Camino Real (play)

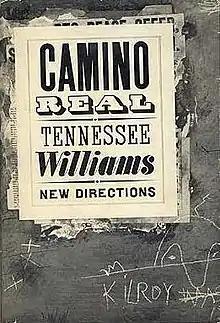
First edition (New Directions)

In the introduction to the Penguin edition of the play, Williams directs the reader to use the Anglicized pronunciation "Cá-mino Réal." The title suggests some sort of road, but the setting is a dead-end place, a Spanish-speaking town surrounded by desert with only sporadic transportation to the outside world. It is described by Williams as "nothing more nor less than my conception of the time and the world I live in."